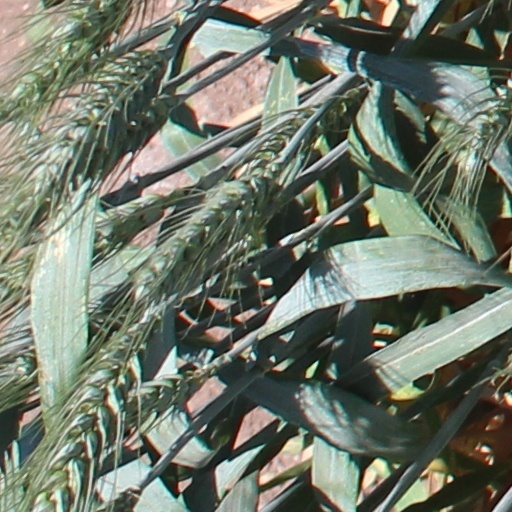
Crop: wheat